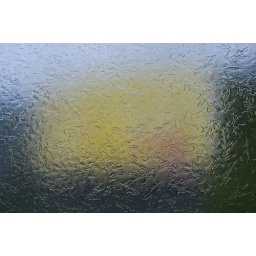
Looking through the frosted glass in my bathroom window